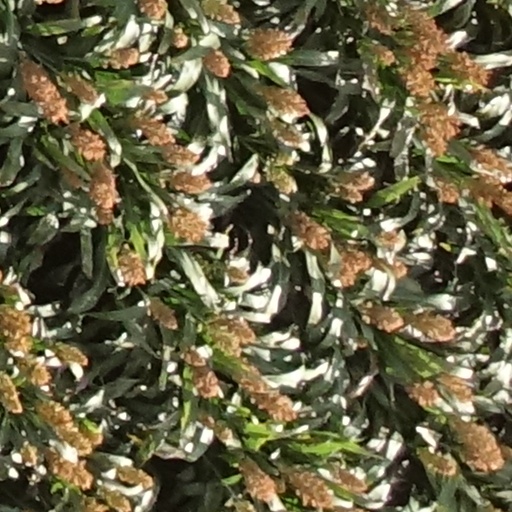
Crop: sorghum